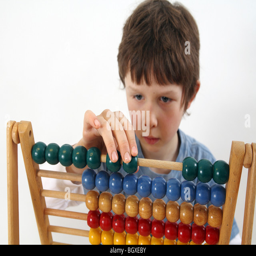
a boy counting on an abacus